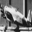
Label: airplane